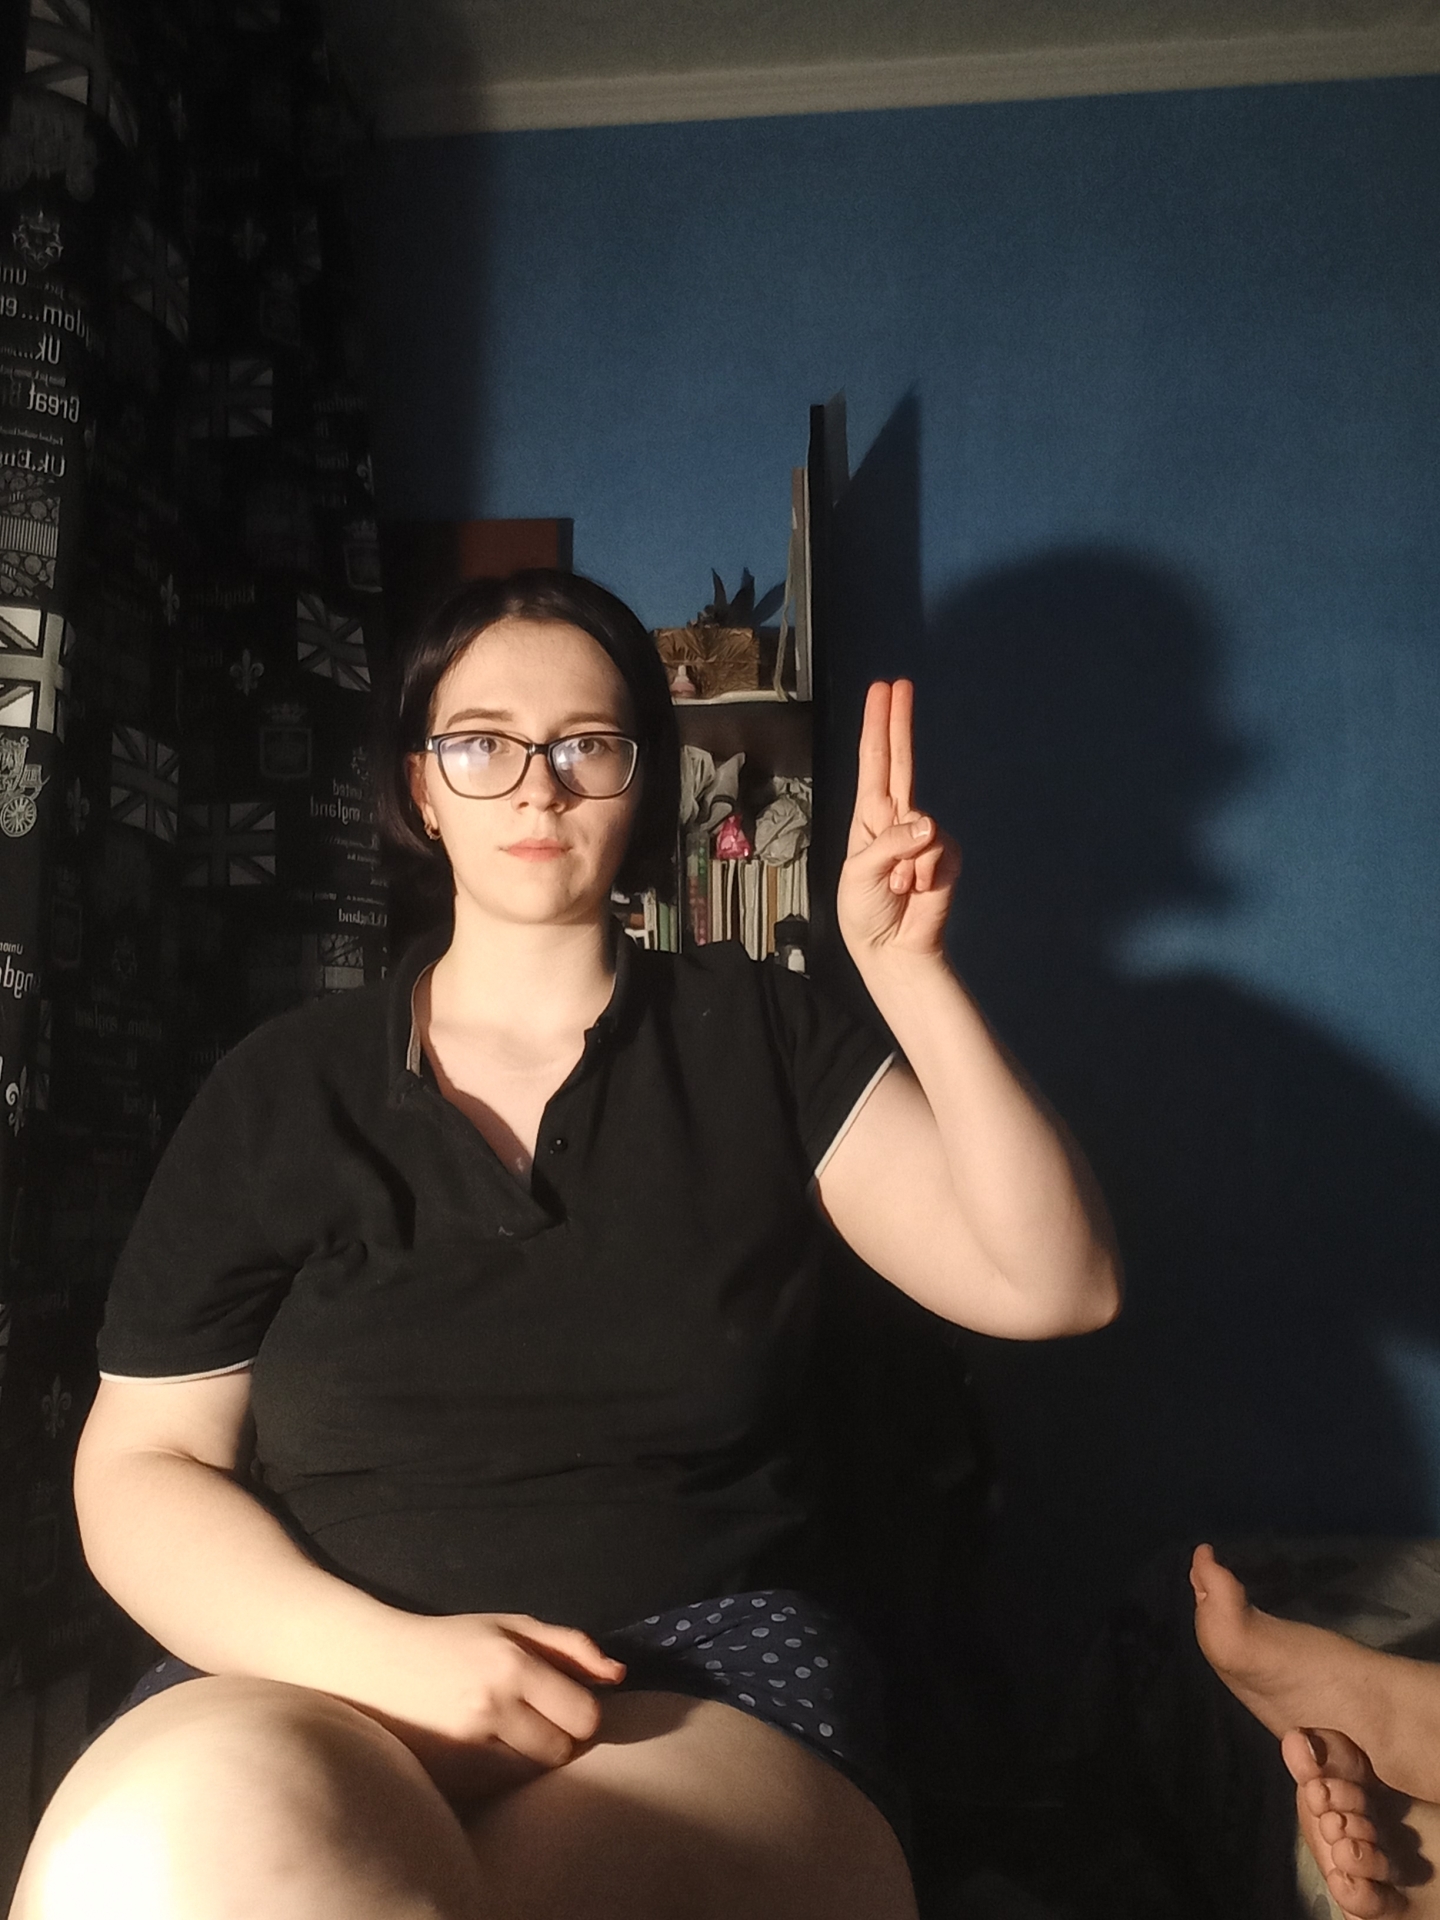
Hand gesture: two_up